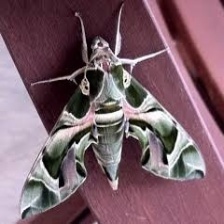
Species: OLEANDER HAWK MOTH